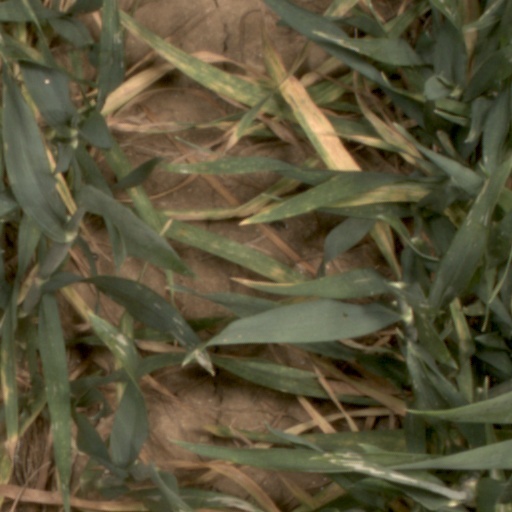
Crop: wheat